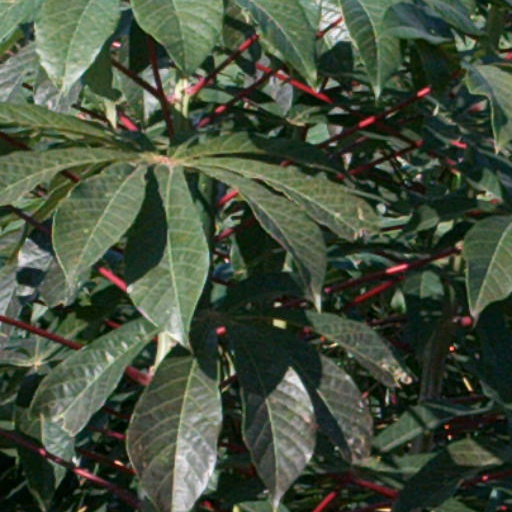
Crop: cassava